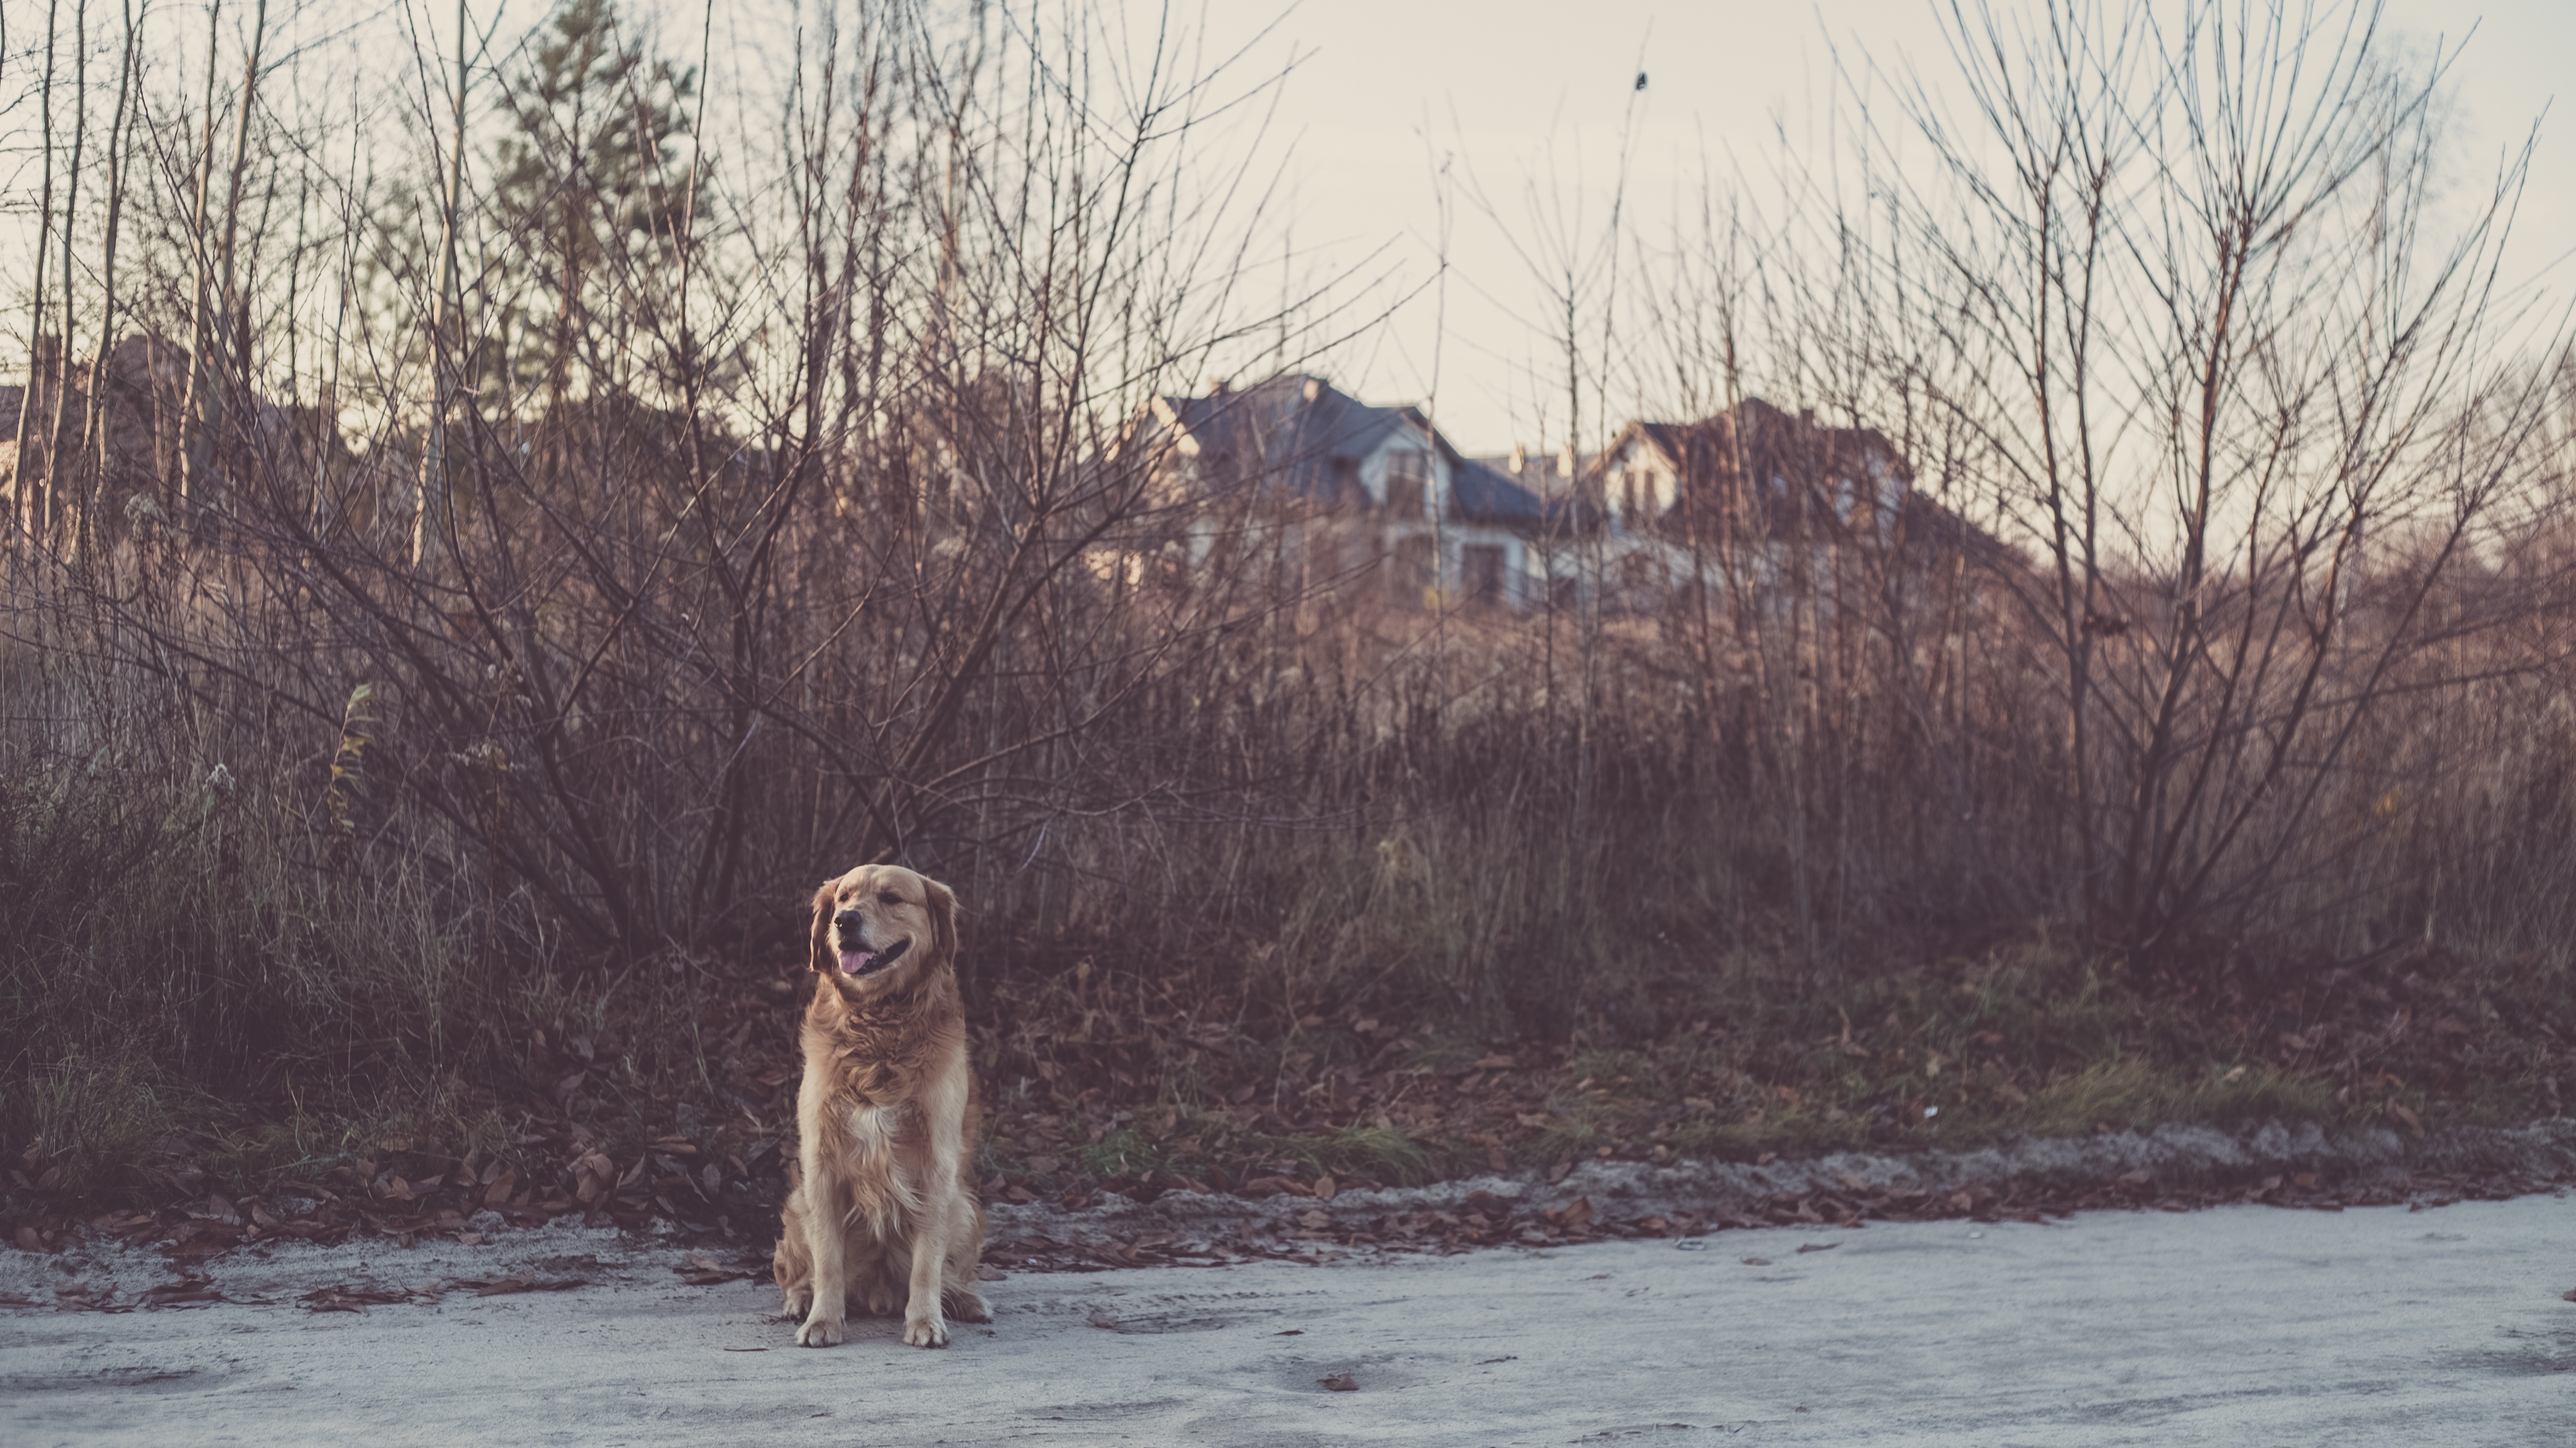
snow, winter, wildlife, season, dog like mammal